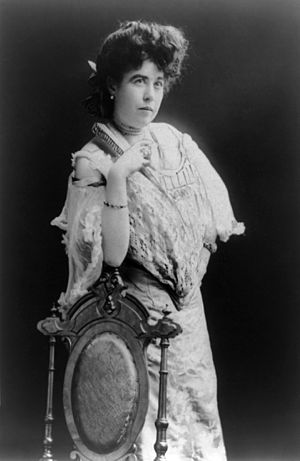
Margaret Brown
"Margaret ""Molly"" Brown var en amerikansk aktivist, filantrop og overlevende ved RMS Titanics forlis i 1912, hvorefter hun blev kendt som ""den usynkelige Molly Brown"", fordi hun havde fået besætningen på redningsbåd nr. 6 til at sejle tilbage til stedet, hvor Titanic få øjeblikke før sank, og samle overlevende op af vandet; det er er dog uvist, om nogen blev reddet op af vandet. En Broadway-musical ved navn ""Den usynkelige Molly Brown"" fra 1960 handlede om hendes liv.